COSARA

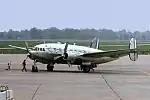
Sud-Oest SO-30P Bretagne - this type of aircraft was flown by COSARA from 1952

COSARA ("Comptoirs Saigonnais de Ravitaillements") was a Vietnamese aviation and transport company founded by Maurice Loubière. The company's office was located at 5–13, Turc Street, Saigon - now Ho Huan Nghiep Street, Ho Chi Minh City.